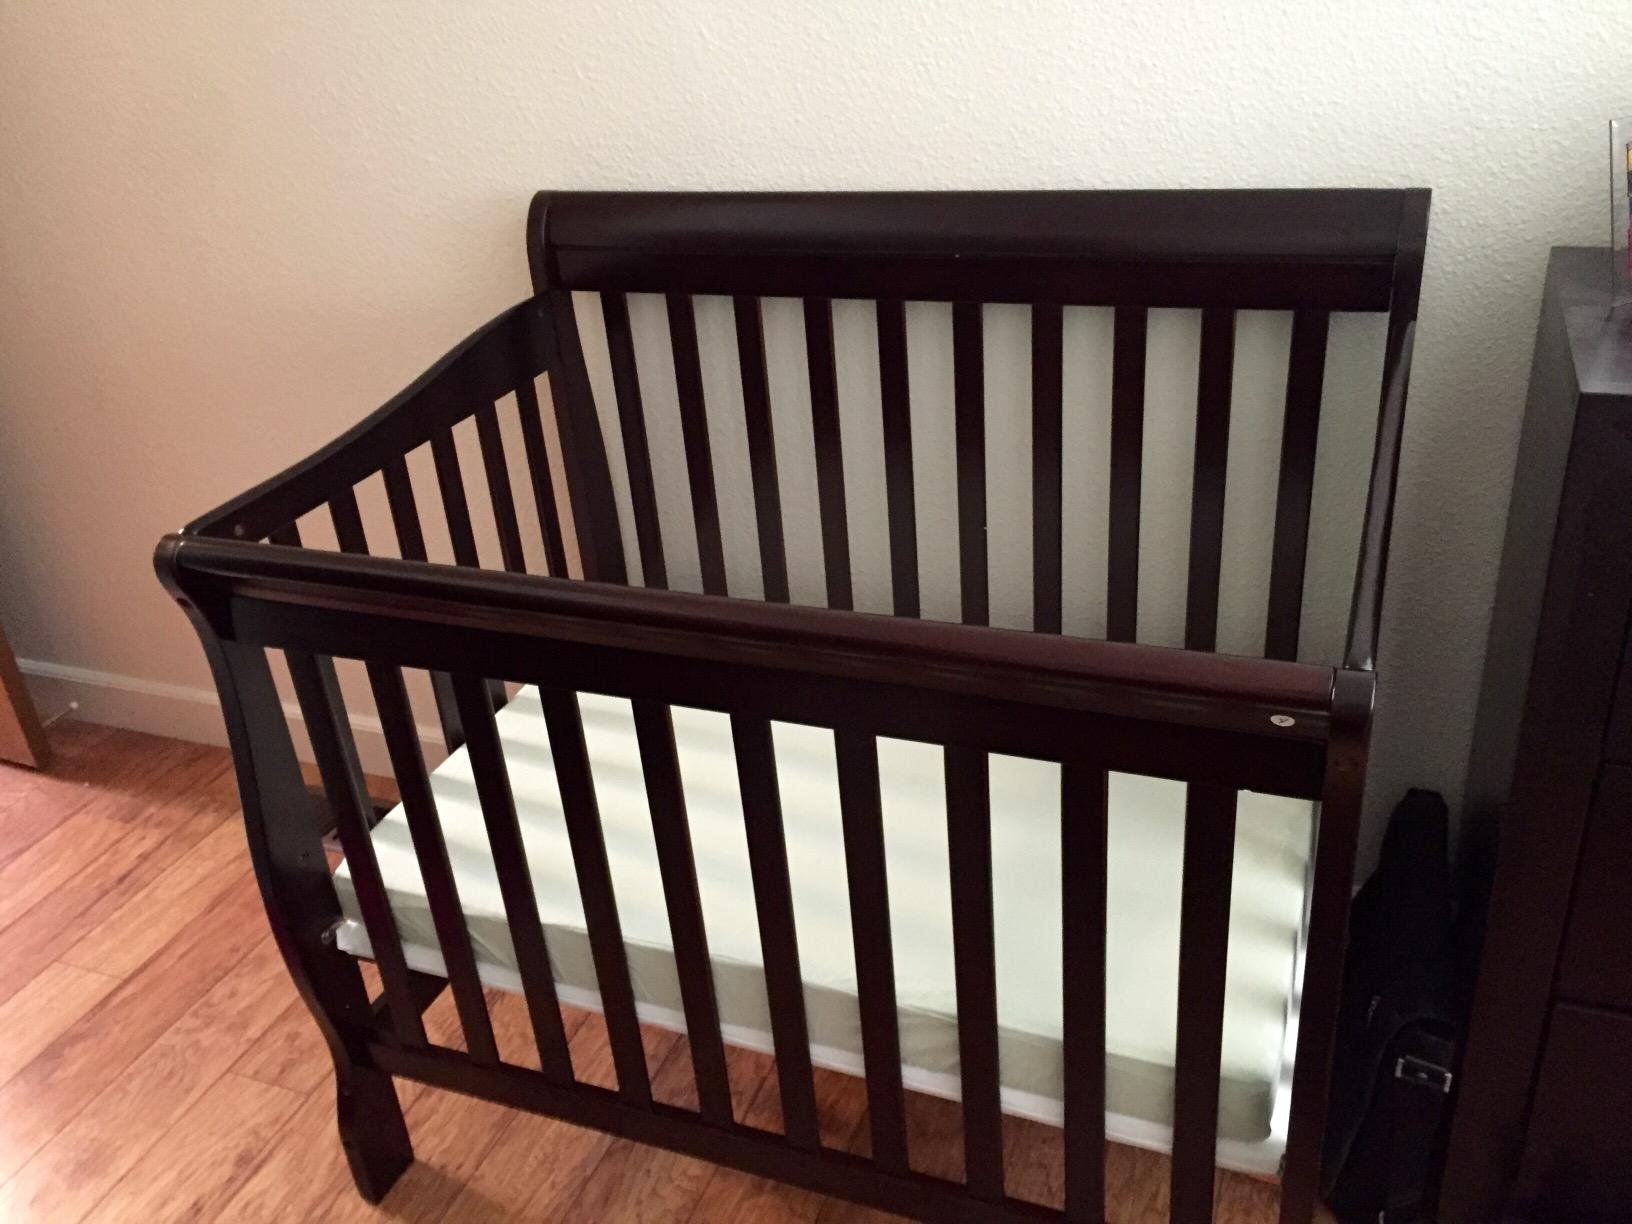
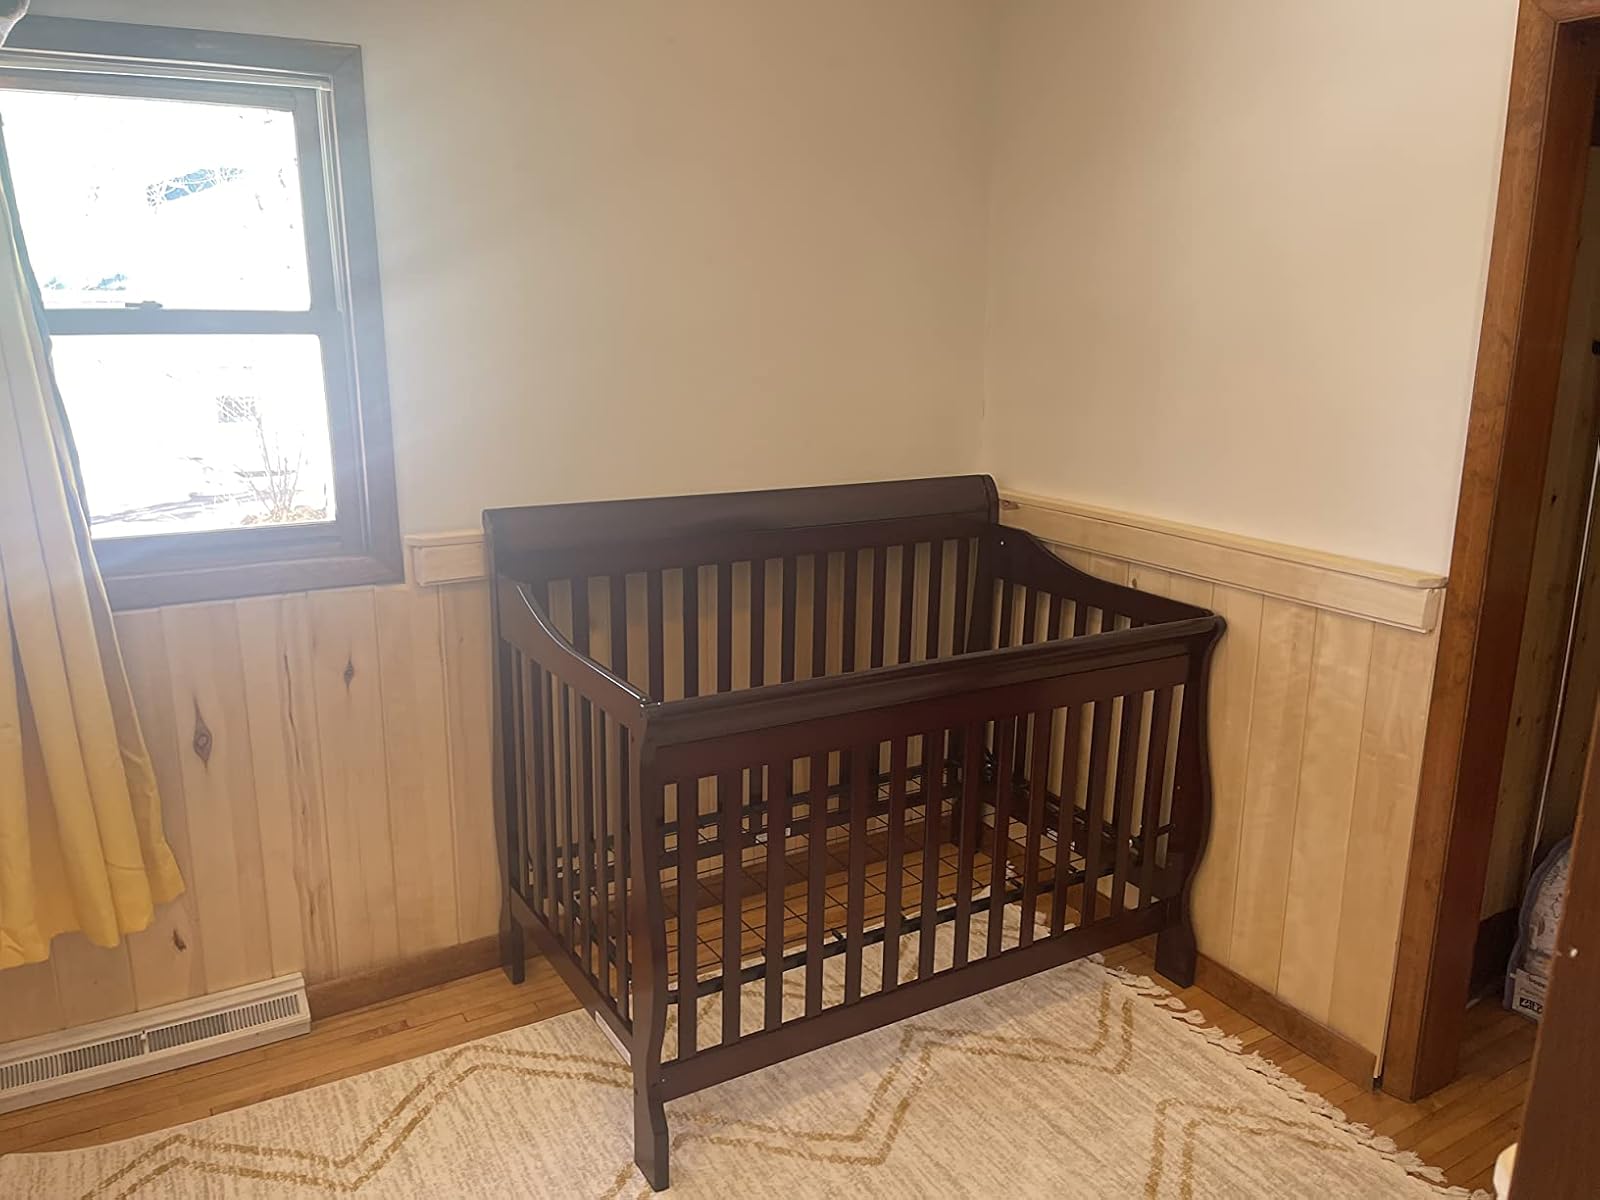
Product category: products_crib
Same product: yes